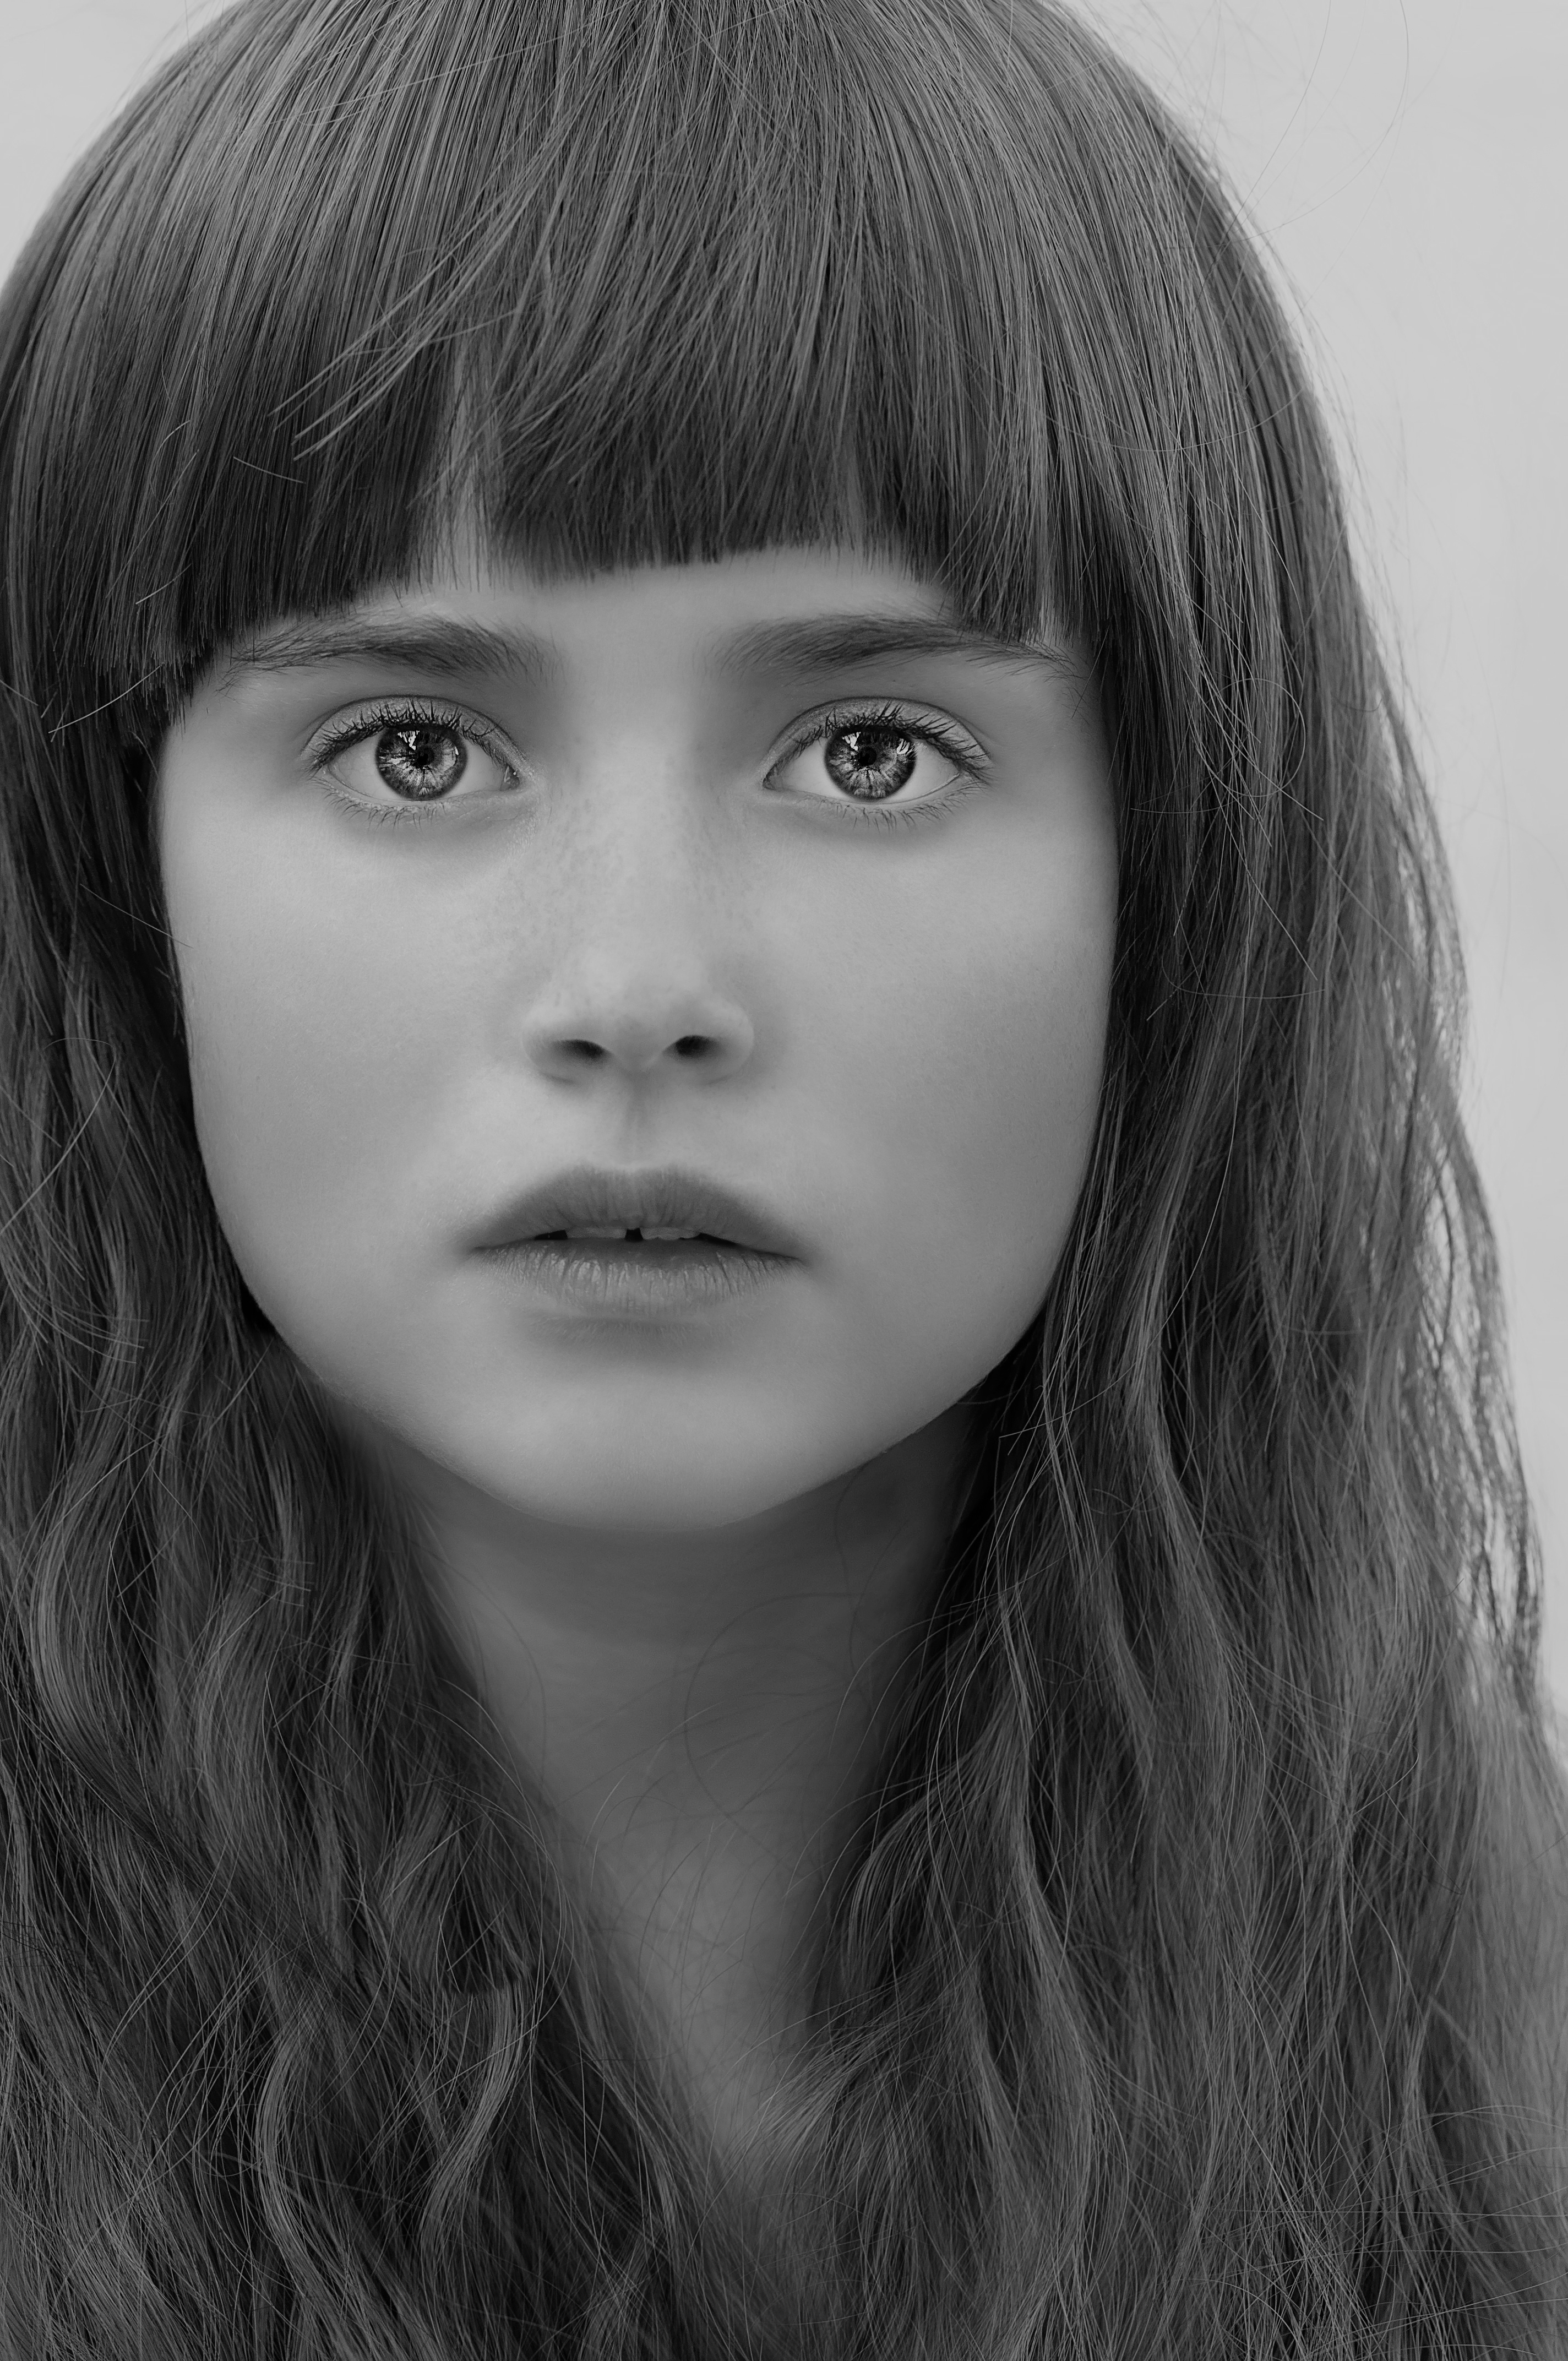
retro, girl, face, forehead, nose, skin, head, lip, chin, eyebrow, eye, eyelash, white, black, flash photography, jaw, iris, black and white, style, bangs, black hair, layered hair, Step cutting, long hair, monochrome photography, monochrome, brown hair, close up, child, hime cut, happy, portrait photography, portrait, fur, feathered hair, photo shoot, hair coloring, child model, makeover, model, art